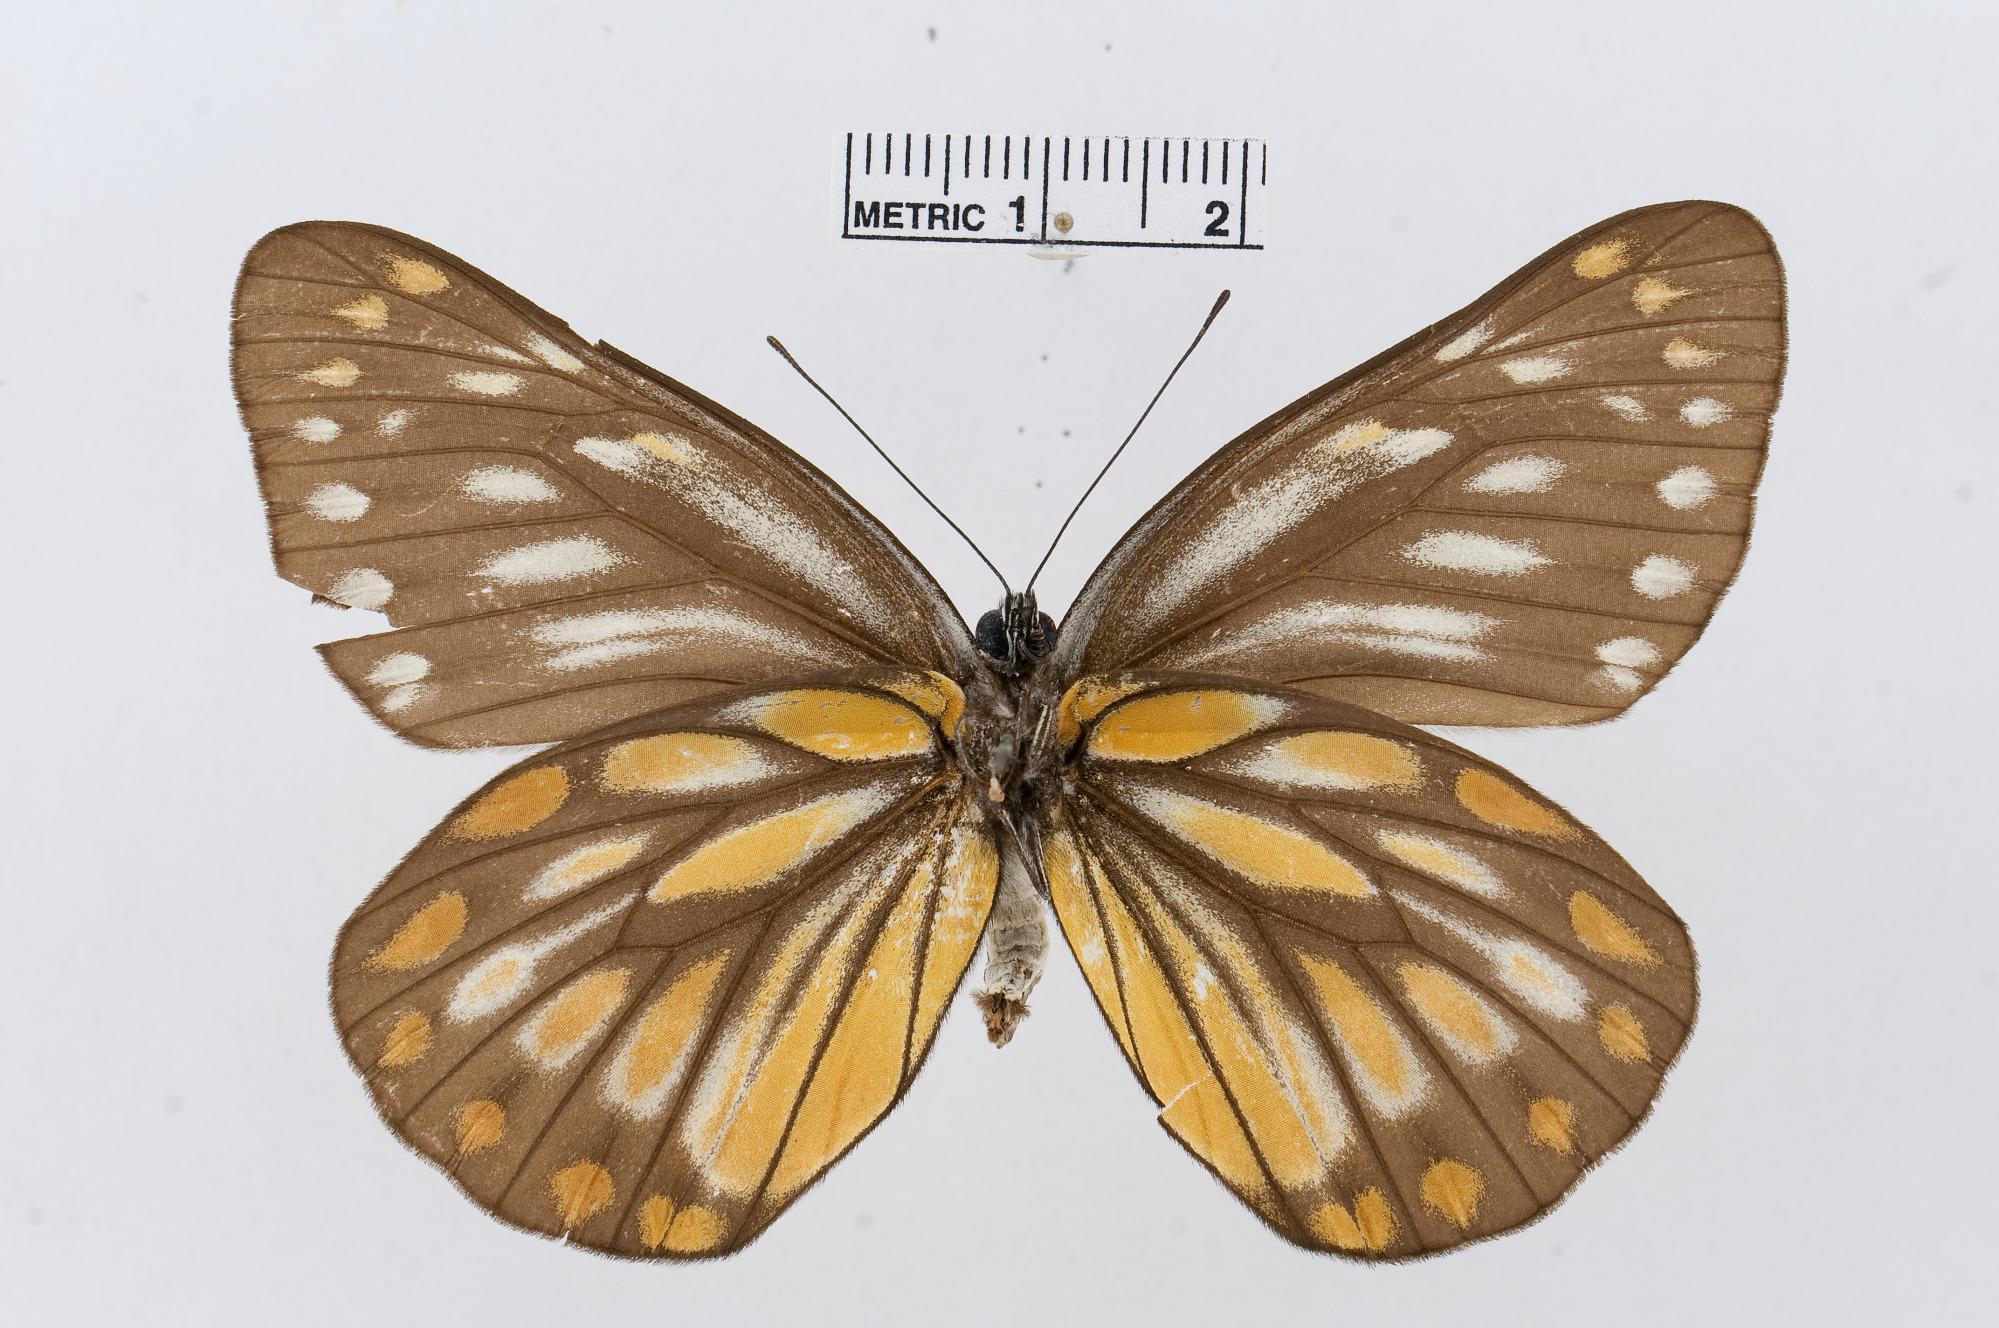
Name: Delias subnubila
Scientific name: Delias subnubila
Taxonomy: Animalia, Arthropoda, Hexapoda, Insecta, Lepidoptera, Pieridae, Pierinae